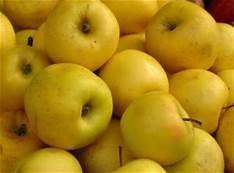
Label: apple